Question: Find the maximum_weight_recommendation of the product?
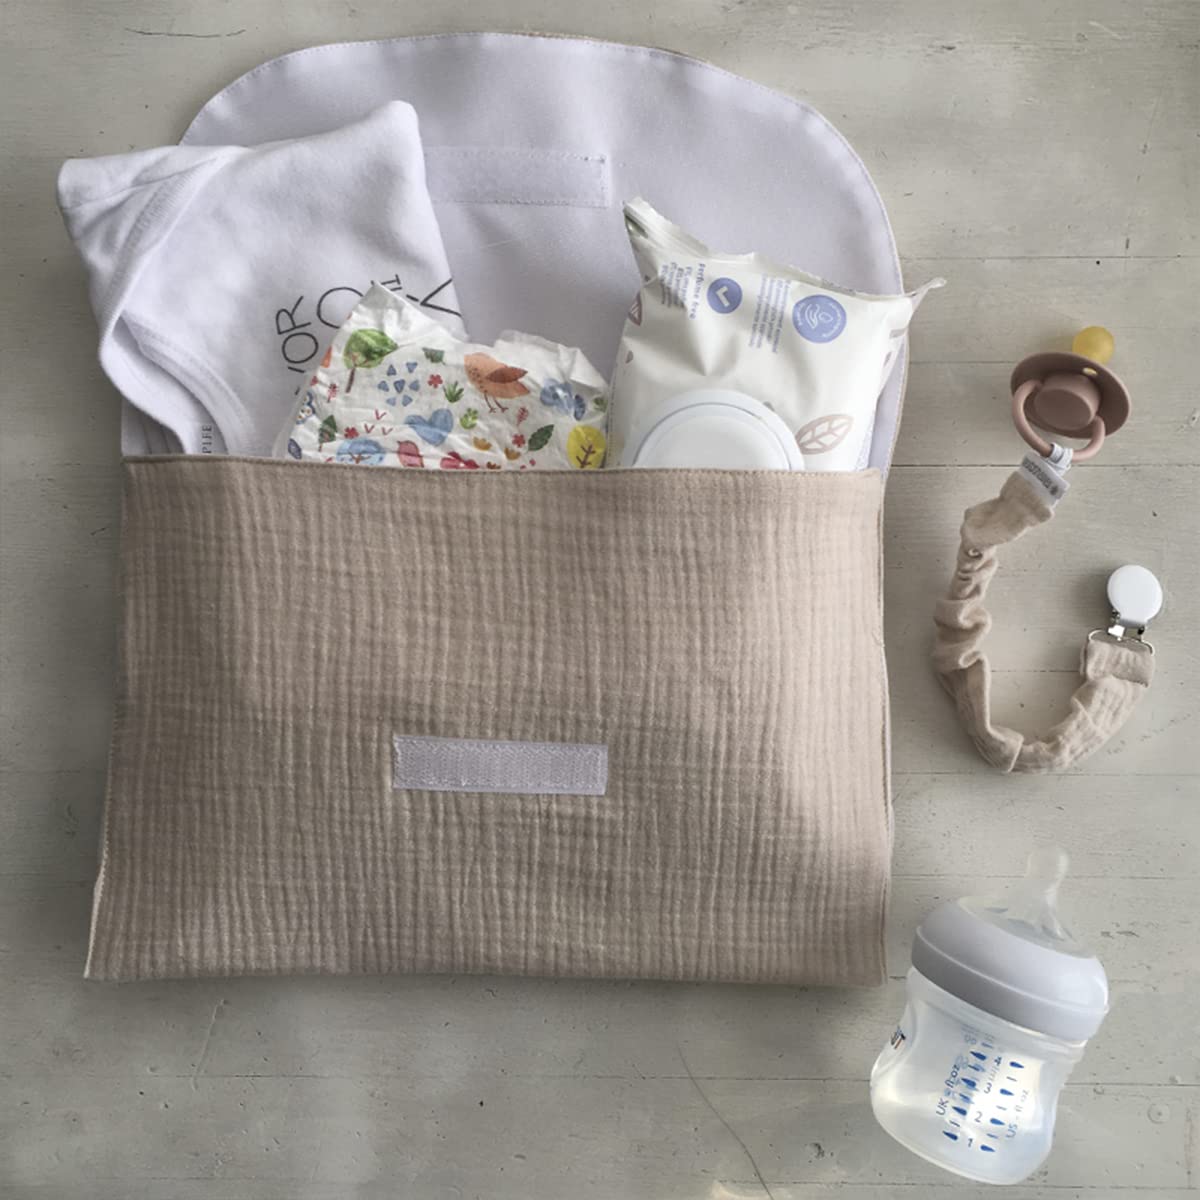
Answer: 2.0 ounce